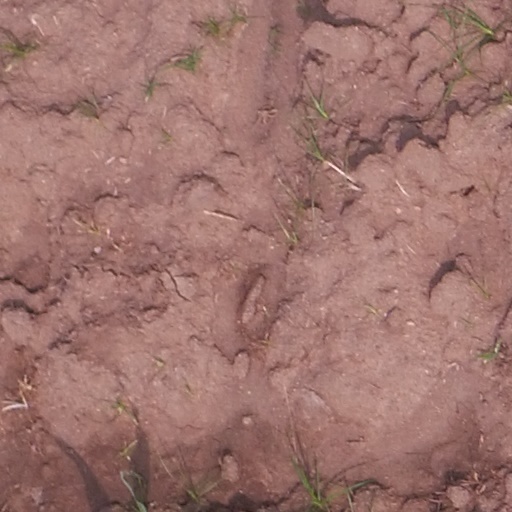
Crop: maize; corn